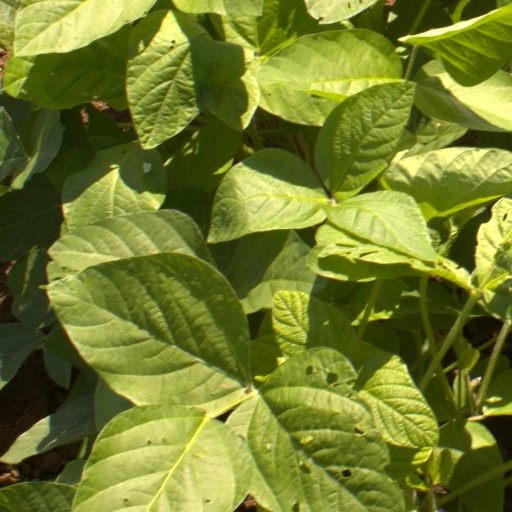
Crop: soybean